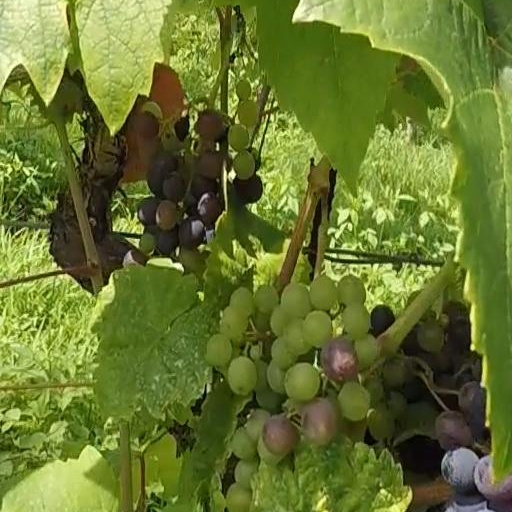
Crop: grape